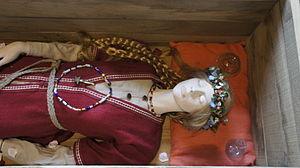
Présenté lors de son passage au musée de Reims . Réalisation des artéfacts
Le Musée de Saint-Dizier est un musée de la ville de Saint-Dizier.